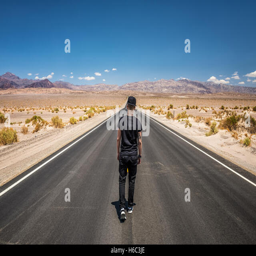
young man walking alone through an empty street in the desert on a bright sunny day